Varina Davis

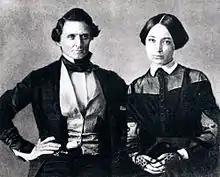
Wedding photograph of Jefferson Davis and Varina Howell, 1845

Jefferson Davis was a 35-year-old widower when he and Varina met. His first wife, Sarah Knox Taylor, daughter of his commanding officer Zachary Taylor while he was in the Army, had died of malaria three months after their wedding in 1835. Davis mourned her and had been reclusive in the ensuing eight years. He was beginning to be active in politics.